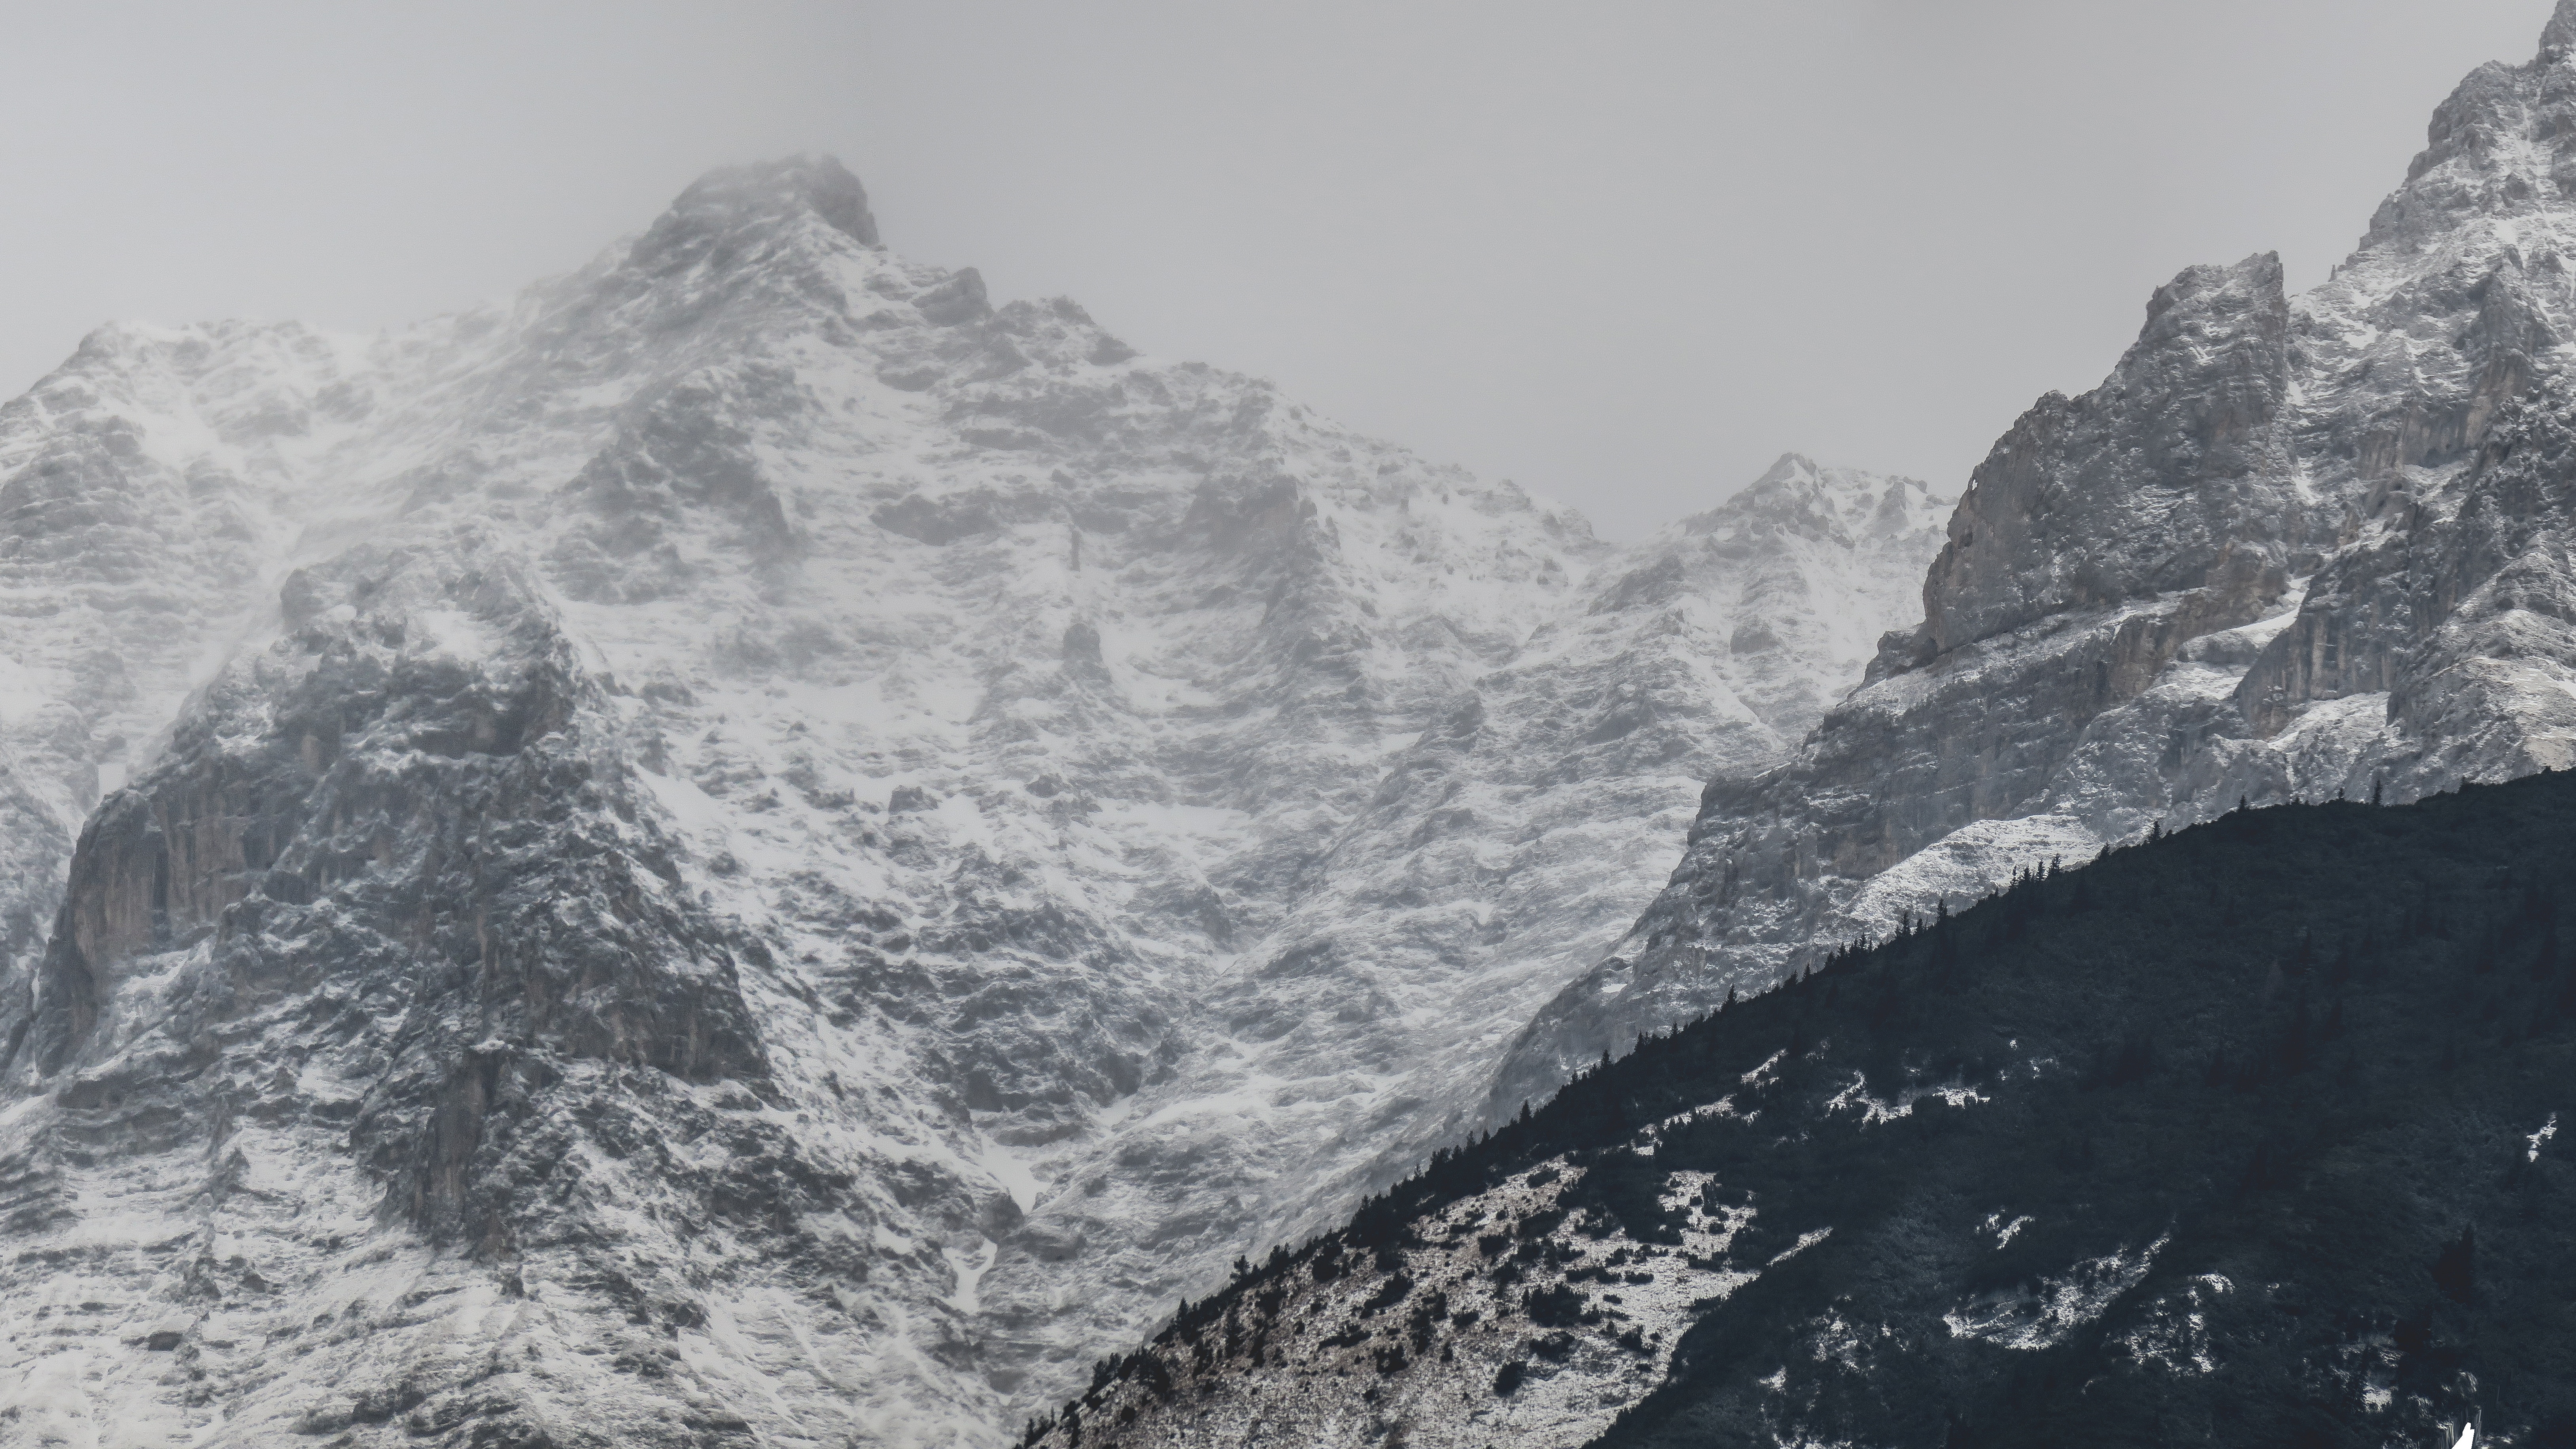
mountain, snow, winter, mountain range, weather, ridge, summit, alps, cirque, landform, mountain pass, geographical feature, mountainous landforms, glacial landform, geological phenomenon